Catharine Brown (Cherokee teacher)

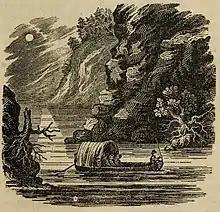
Catharine being taken by canoe

The few years Catharine spent at Brainerd were very tumultuous within Cherokee society. The ever encroaching American settlers and increased pressure on the Cherokee to become “civilized” took its toll on the nation. Some pushed back against this change and kept to the “old ways”. Still others embraced the change and took steps towards “civilization.” Catharine's family was one of those and for her the mission and school was a hope for the future of Cherokee society. During a time when the very fabric of Cherokee community was being shredded, the missions offered a sense of community. They incorporated women, although as subordinates, while the new Cherokee political position excluded women, a far contrast to the past when women held important roles within the town councils and communities.